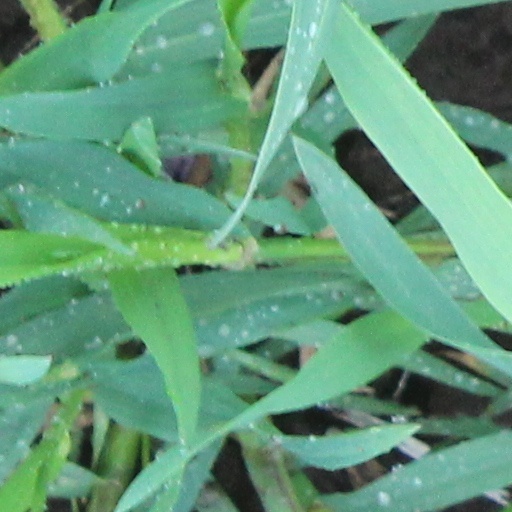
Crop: wheat